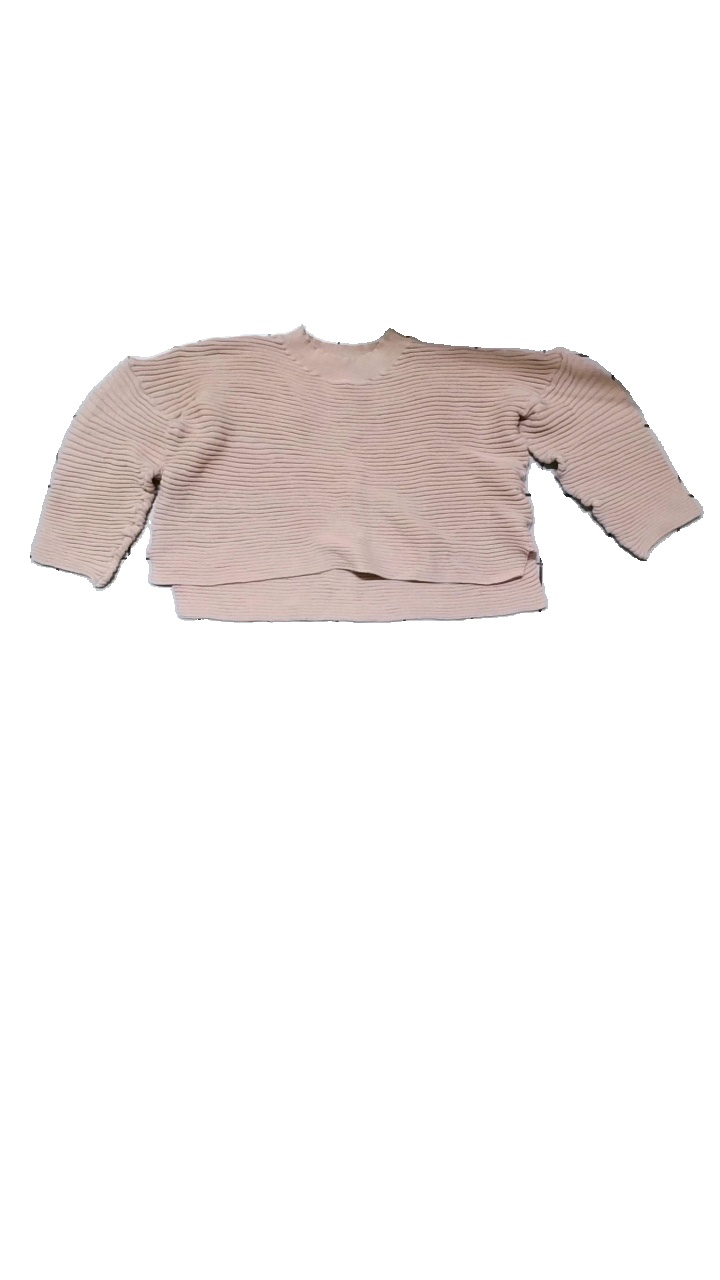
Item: Sweater (Ladies)
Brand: Lager 157
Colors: Pink
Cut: Loose, C-collar, Cropped
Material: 60% viscose, 40% polyester
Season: All
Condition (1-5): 4
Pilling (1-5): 4
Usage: Reuse
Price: <50